Civil rights movement

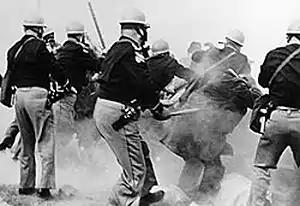
Police attack non-violent marchers on "Bloody Sunday", the first day of the Selma to Montgomery marches.

Randolph and Bayard Rustin were the chief planners of the March on Washington for Jobs and Freedom, which they proposed in 1962. In 1963, the Kennedy administration initially opposed the march out of concern it would negatively impact the drive for passage of civil rights legislation. However, Randolph and King were firm that the march would proceed. With the march going forward, the Kennedys decided it was important to work to ensure its success. Concerned about the turnout, President Kennedy enlisted the aid of white church leaders and Walter Reuther, president of the UAW, to help mobilize white supporters for the march.